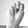
ASL letter: N